Madurese language

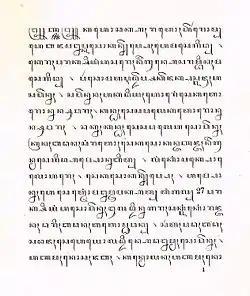
Madurese in Javanese script.

Madurese is a language of the Madurese people, native to the Madura Island and eastern part of Java, Indonesia; it is also spoken by migrants to other parts of Indonesia, namely the Surabaya, Malang, Gresik, eastern salient of Java (comprising Pasuruan, Bondowoso, Probolinggo, Situbondo, Jember, Lumajang, to Banyuwangi), the Masalembu Islands, Raas Islands, and even some on Kalimantan. It was traditionally written in the Javanese script, but the Latin script and the Pegon script (based on Arabic script) is now more commonly used. The number of speakers, though shrinking, is estimated to be 10–14 million, making it one of the most widely spoken languages in the country. Bawean language, which is a dialect of Madurese, is also spoken by Bawean people in Bawean Island, Indonesia. Then also by their descendants in Malaysia and Singapore.